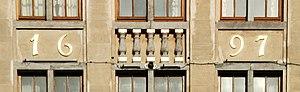
Belgique - Bruxelles - Grand-Place - Maison de l'Ange
La « Maison de l'Ange » est une maison de style baroque et néo-baroque située au numéro 23 de la Grand-Place de Bruxelles en Belgique, entre la « Maison de Joseph et Anne » et la « Maison de la Chaloupe d'Or ».